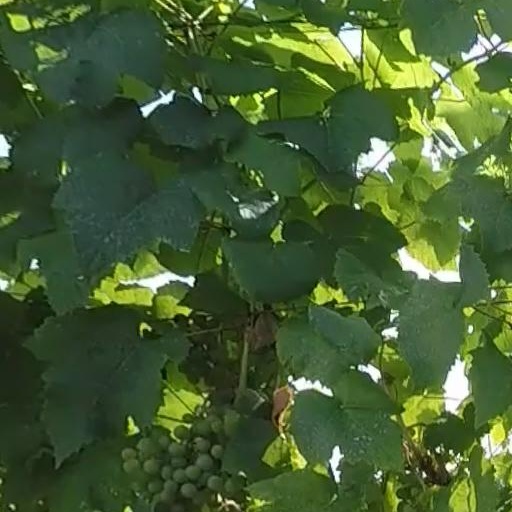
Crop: grape